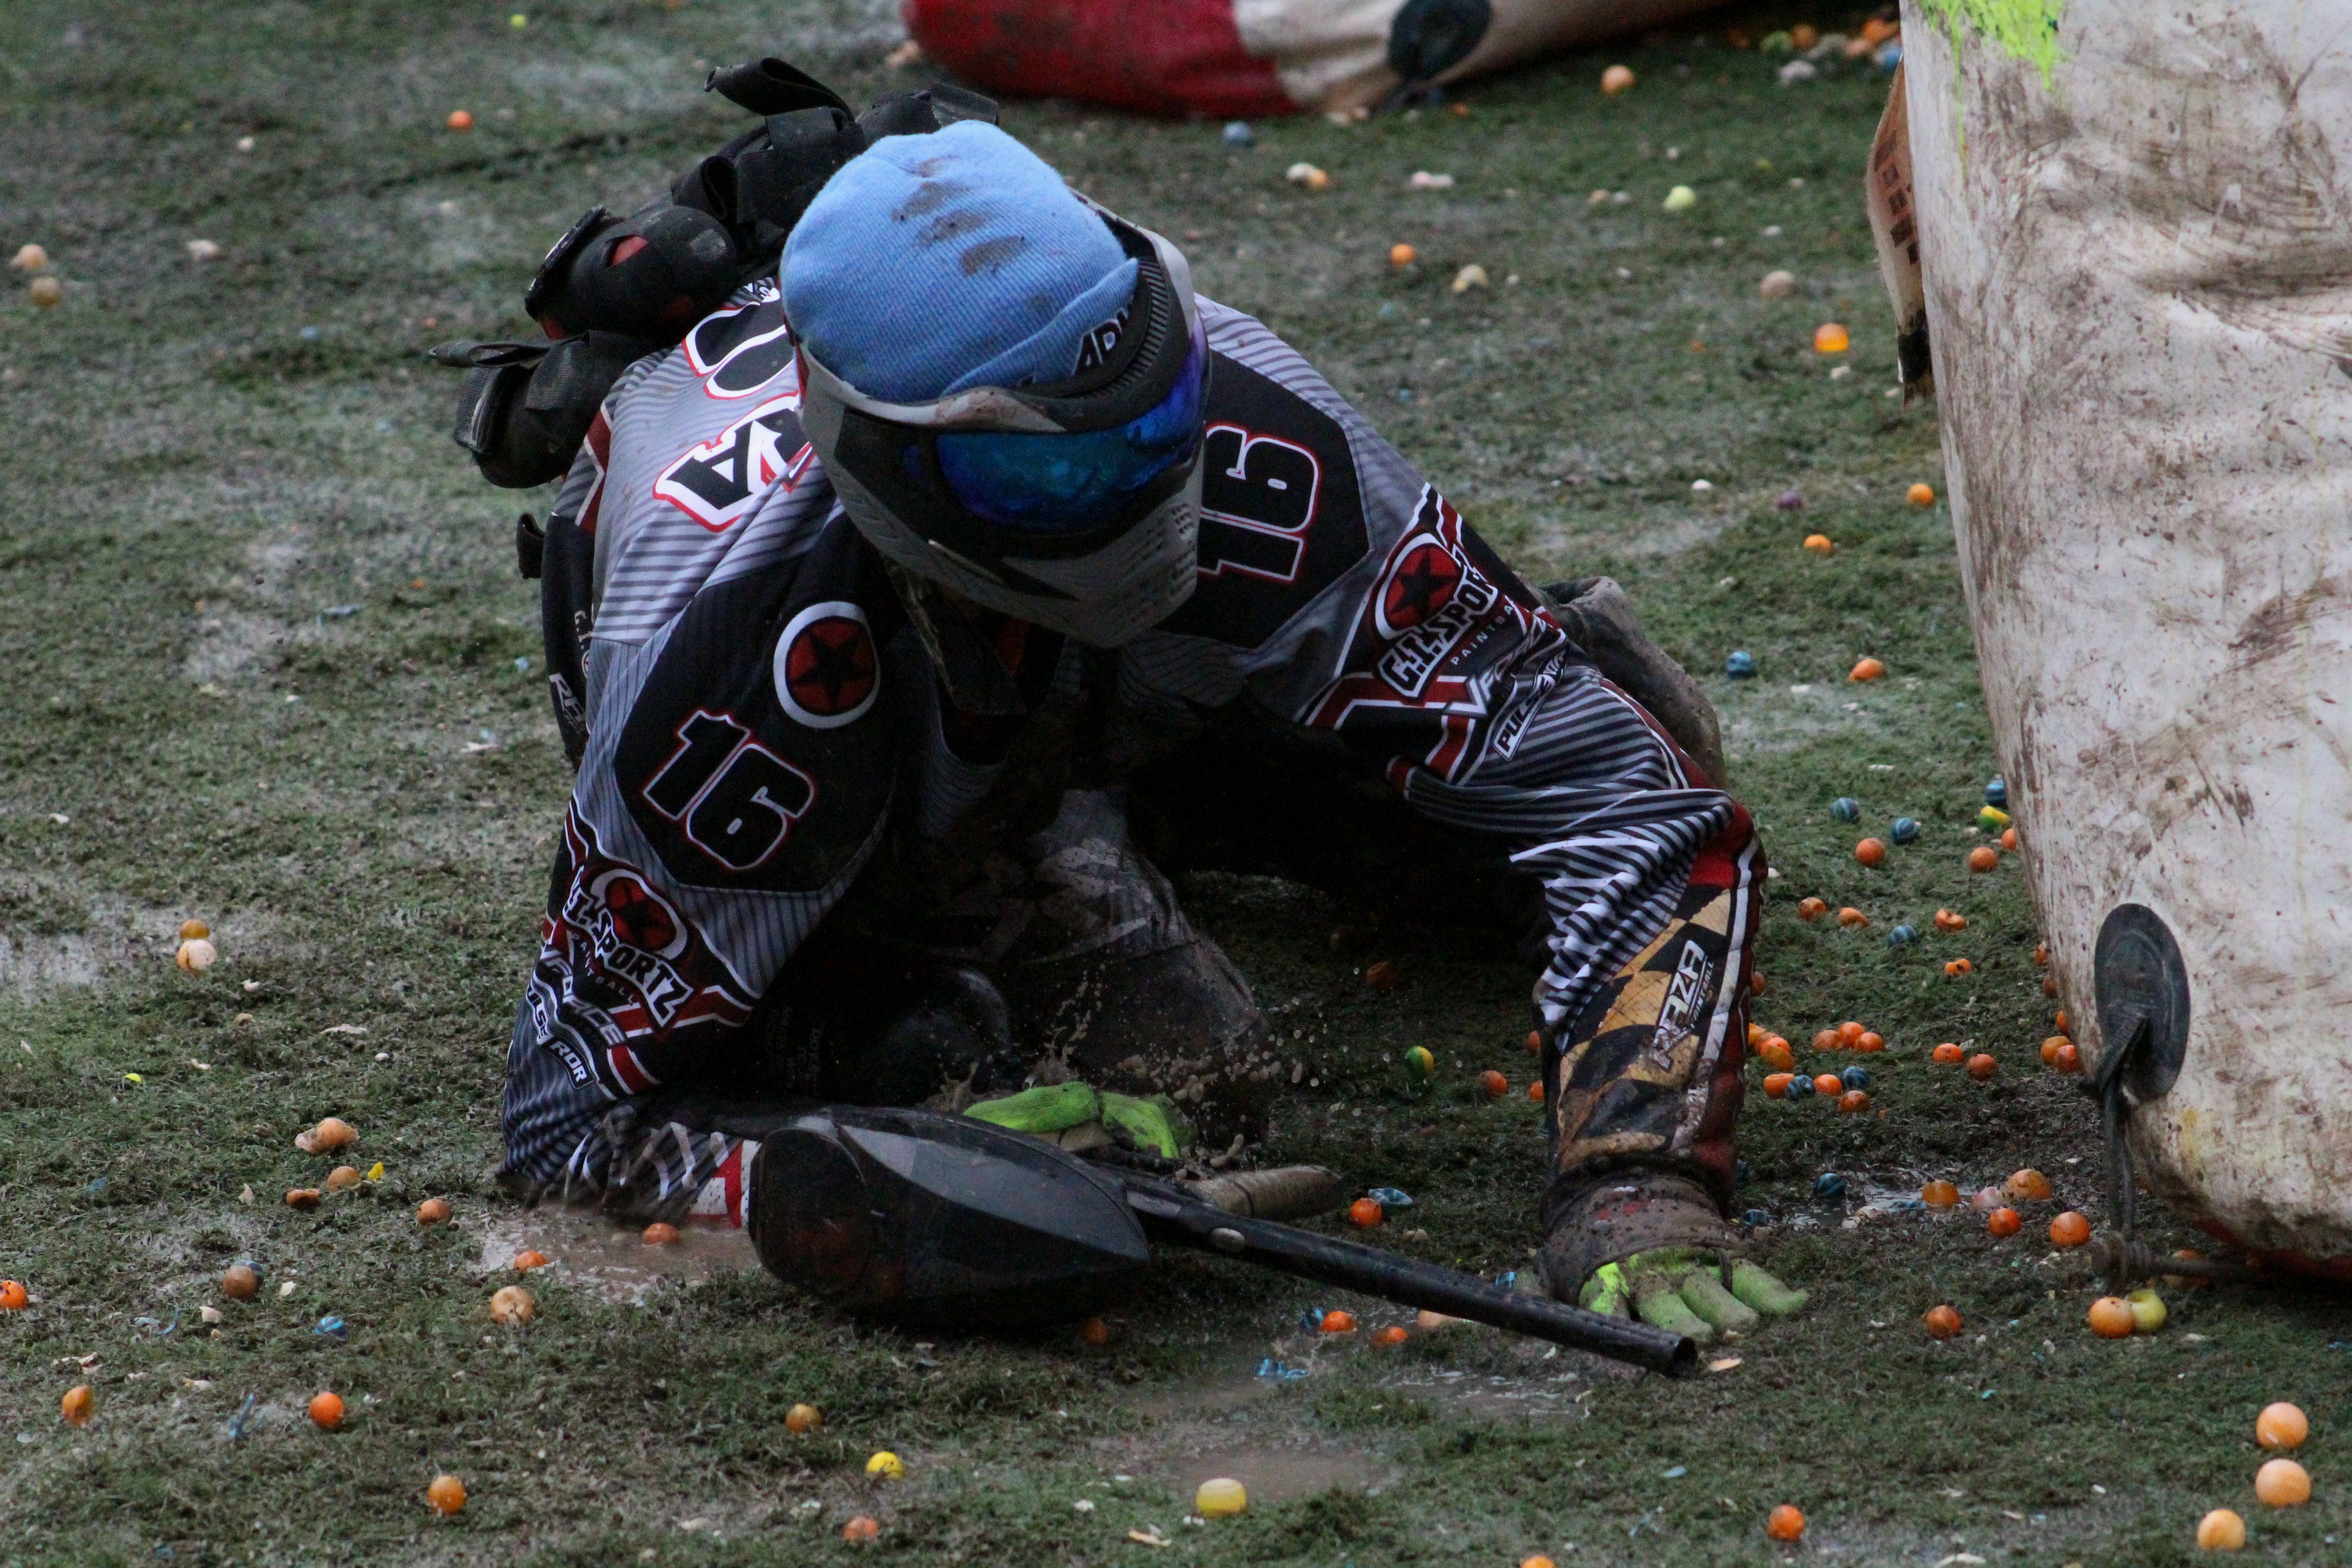
sport, game, rain, wet, recreation, mud, action, dirty, extreme sport, outdoors, fun, team, shooting, sports, games, practice, muddy, paintball, skirmish, team sport, combat sport, outdoor recreation, paintballing, speedball, individual sports, contact sport, shooting sport